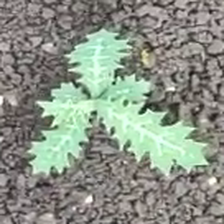
Weed species: Bilayat_(Mexicana_Argemone)